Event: Nepal Earthquake
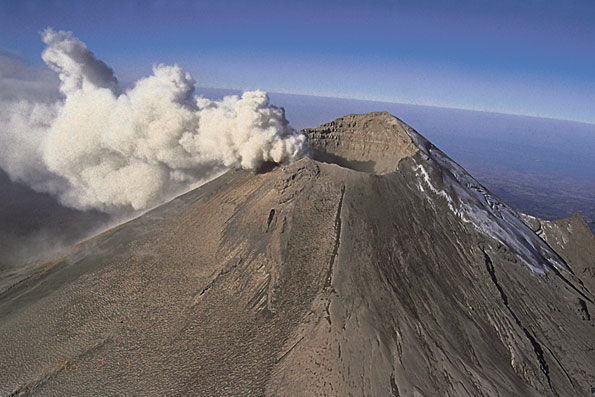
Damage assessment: no_damage